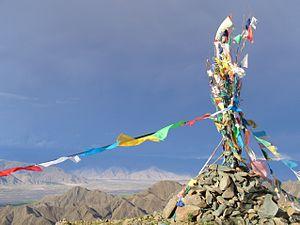
Le lhapsa, également orthographié lhapsang, laptsha, lhaptsa, la-btsas, laptsa ou laptse, est le nom donné aux cairns érigés dans l'espace himalayen.